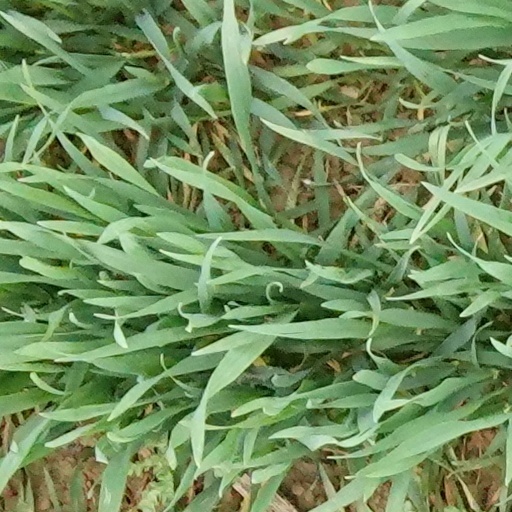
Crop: wheat